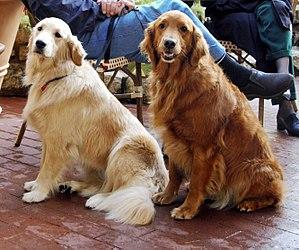
Le golden retriever ou simplement golden est une race de chien de Grande-Bretagne. Sélectionné comme chien de rapport, le golden retriever est une race très populaire depuis les années 1990. Il s'agit d'un chien de taille moyenne possédant une robe à poil long, de couleur crème à doré foncé.
La robe d'un chien domestique se réfère à la répartition de couleur des poils sur le corps de l'animal et à la pigmentation de sa truffe et de sa peau. Selon les races et les variations génétiques individuelles, les chiens peuvent avoir un pelage très varié.